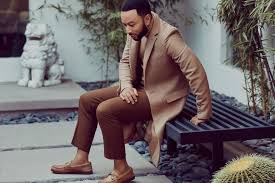
Label: Boat